Williams & Kettle

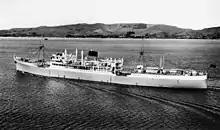
"Port Napier" launched in 1947

The success of frozen meat exports boosted produce exports too. The far away British and European markets for both wool and meat demanded long-distance shipping services. Well known to the big shipping companies, William Nelson and F W Williams eventually assisted in the formation of the Tyser shipping line later known as the Port Line. With the knowledge this gave them, they were able to achieve some moderation of the charges made by the other shipping services. The tie with the Port Line was broken in 1969.